Chalus River

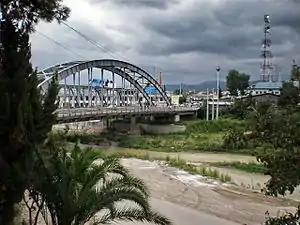
Chalus River and bridge in Mazandaran province

The Chalus River, or Chalus Rud, is a major river located in central−northern Iran. It originates in the Kandovan and Taleghan mountains and passes through the city of Chalus in Mazandaran province.